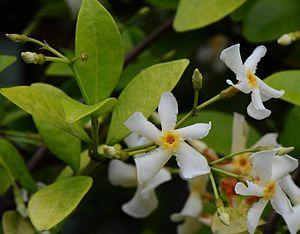
Trachelospermum asiaticum, Jardin des Plantes de Paris
Trachelospermum asiaticum est une liane de la famille des Apocynaceae, originaire d'Asie. Il est parfois appelé jasmin étoilé jaune ou faux jasmin jaune. Cette liane est cultivée dans les jardins des régions méditerranéennes ou océaniques.